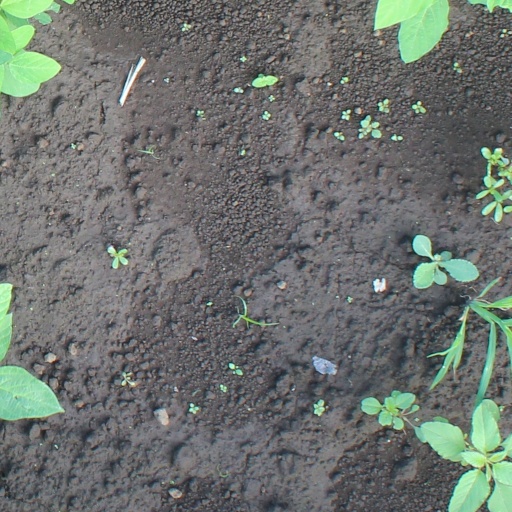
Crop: soybean